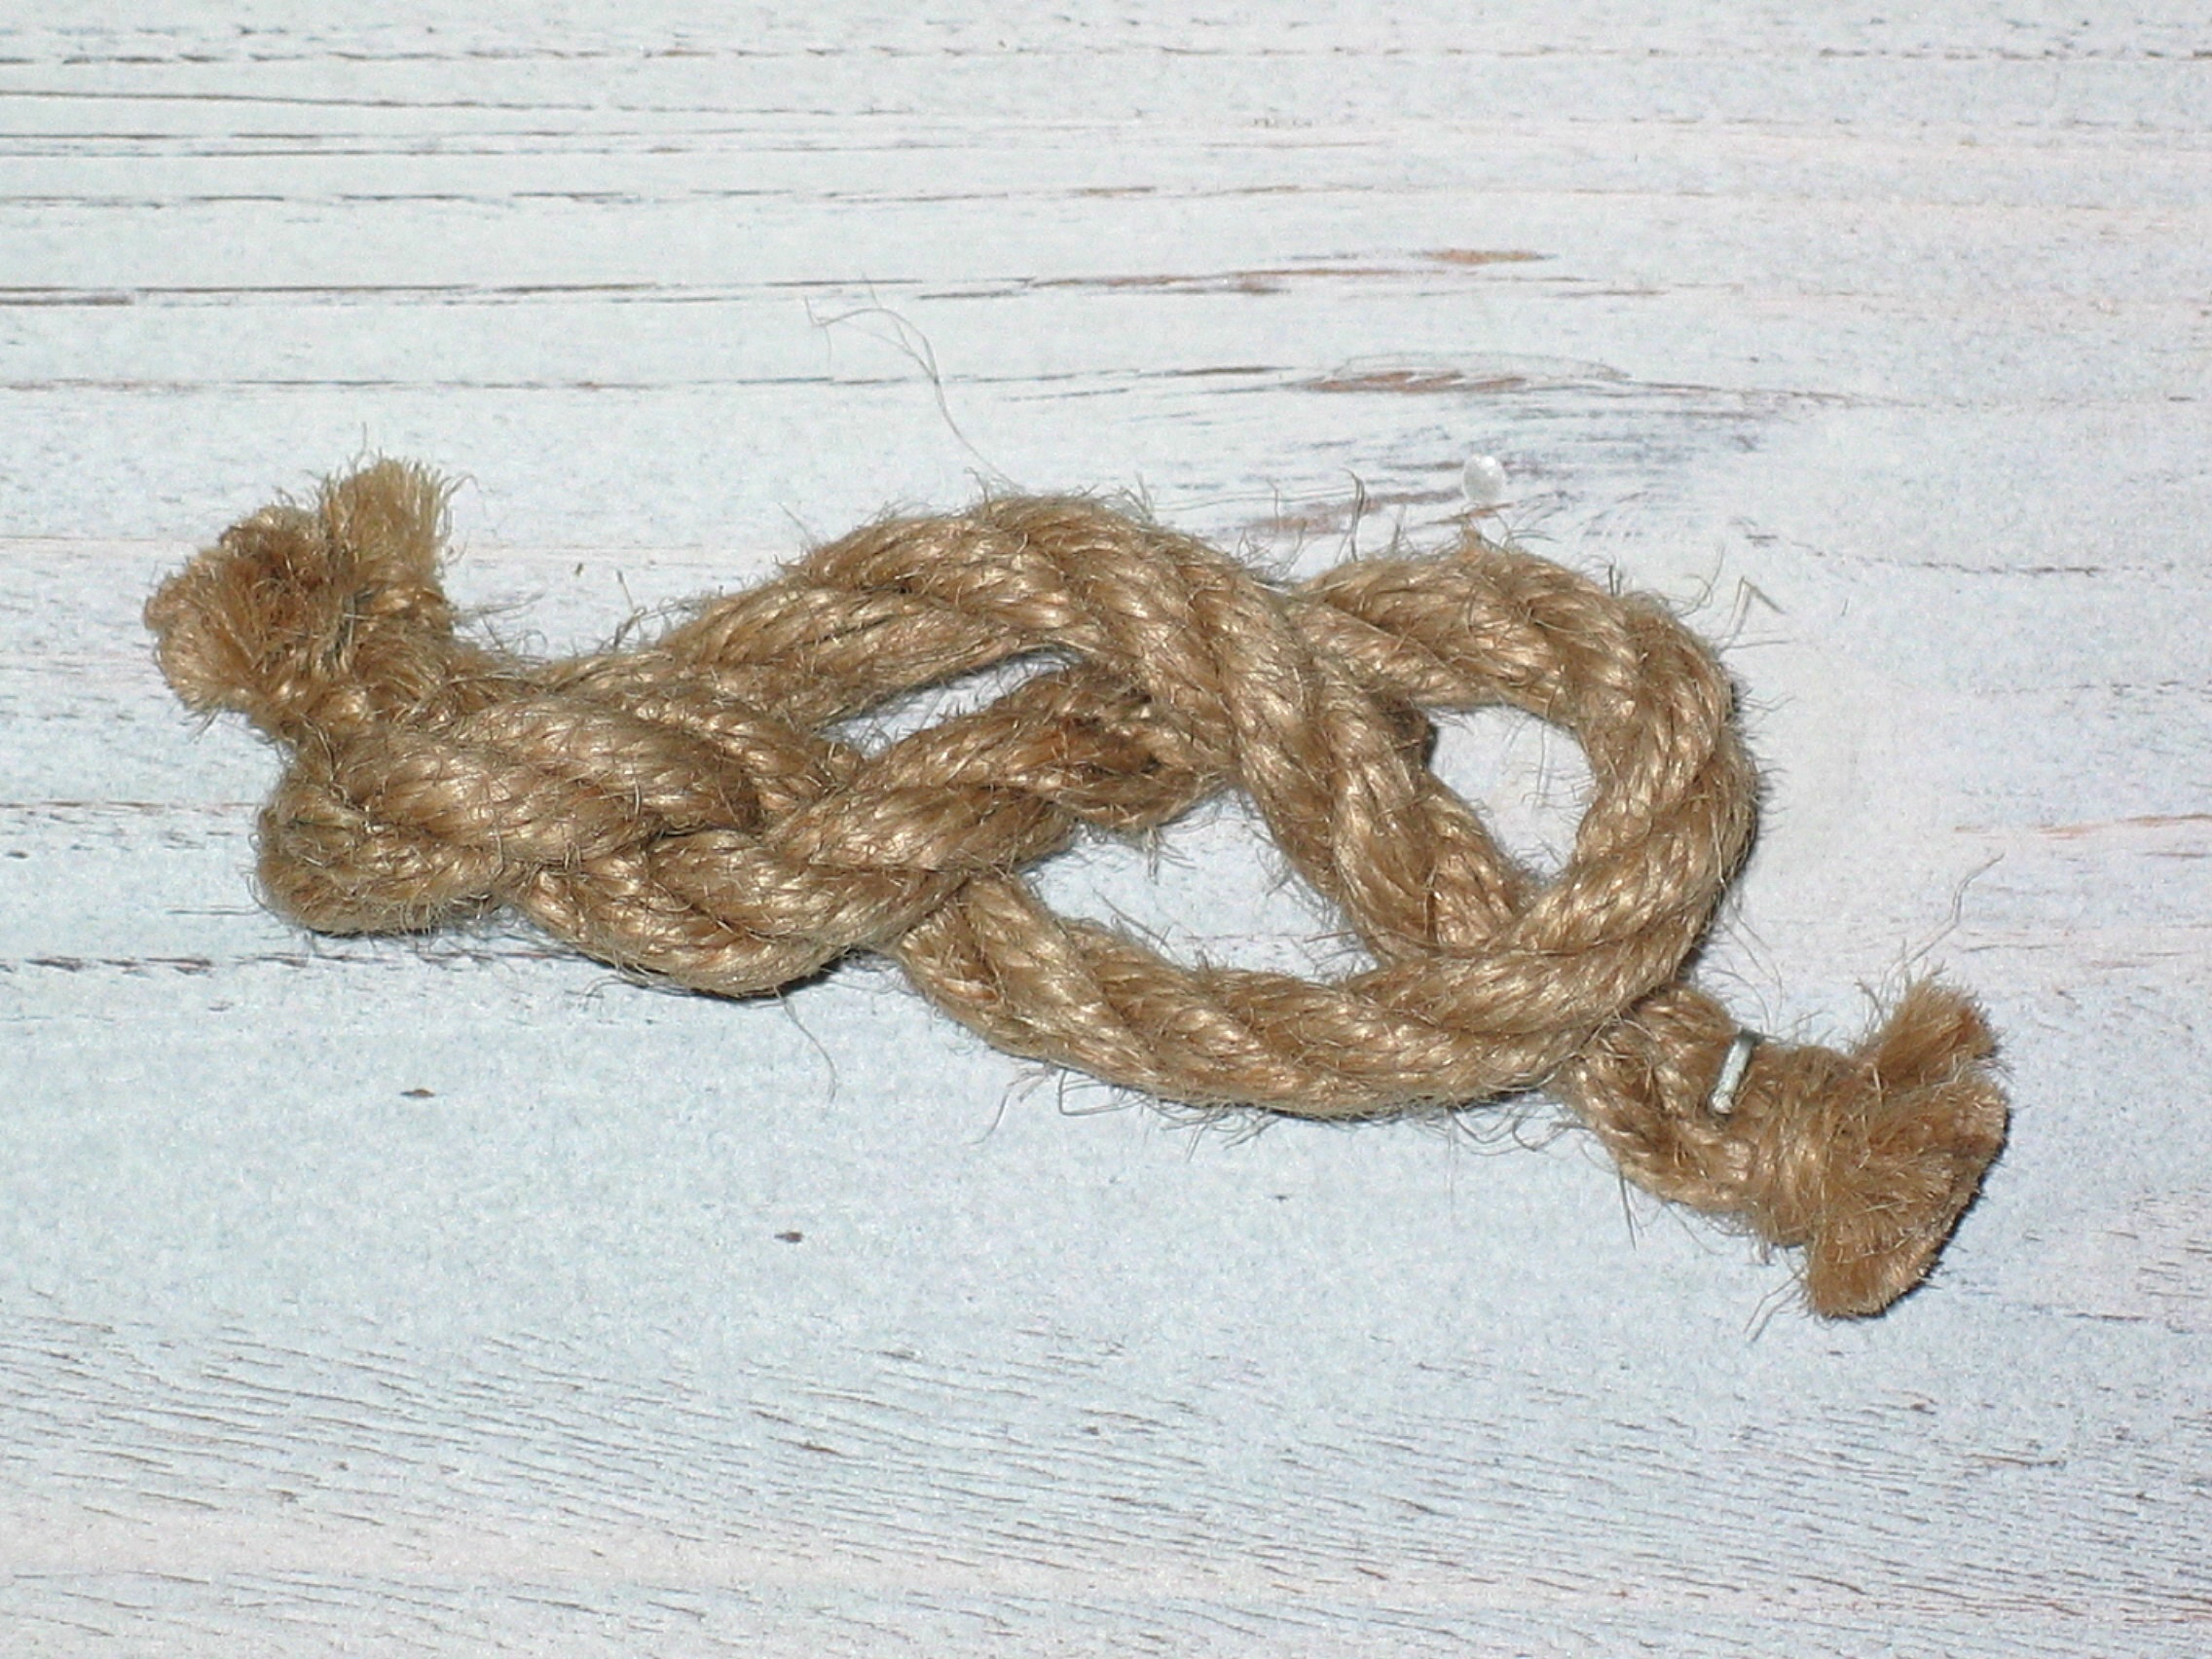
dew, rope, wood, boot, decoration, material, deco, close up, knitting, sketch, drawing, sail, accessories, shipping, maritime, sailor, knot, seafaring, cordage, ship traffic jams, fixing, ship accessories, twisted ropes, knotted, sailor's knot